Yupʼik clothing

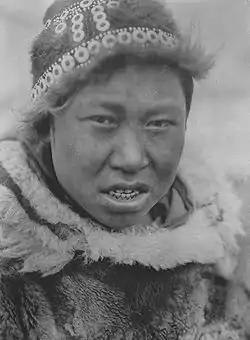
Hooper Bay Askinarmiut boy poses wearing a circular cap ("uivqurraq") and fur parka, in 1930 photograph by Edward S Curtis.

Gut parka or gutskin parka, gut rain parka, seal-gut raincoat ("imarnin" "imarnitek" "imarnitet" in Yup'ik and Cup'ik, "imarniteg" in Cup'ig) is a hooded waterproof gut raincoat made from seal intestines (gut) of a single bearded seal, with a wide hem made to fit snugly over the kayak's cockpit coaming were ideal outer garments for wet weather and ocean travel in the kayak. Gut parkas are constructed using the intestines of sea mammals or bear and are worn in kayaks, tide pool collecting, dance and celebration. Embellishment of Yup'ik gut parkas used wolverine, bear, wolf, musk ox, dog hair, human hair, cormorant and murre feathers, eagle down, auklet feather and mandibles. Blown gut requires only a short time to dry, but environmental conditions will alter dramatically the color and flexibility of the final product. Gut will become opaque and white when prepared in the most extreme conditions of cold, darkness and wind and this product is often referred to as "winter gut", and by some by the inaccurate term "bleached". The more yellow, non-flexible gut is prepared in less severe weather conditions and is called "summer gut". The gut parka (raincoat) was and still is the most effective against wet weather, and was once prized by the Russian occupants as overall the best protection against the elements. The Russians called traditional Aleut gut parkas kamleikas (this word has been borrowed into Yup'ik as "kamliikaq" from Russian ) and that word has been used as a general word for any gut parka.